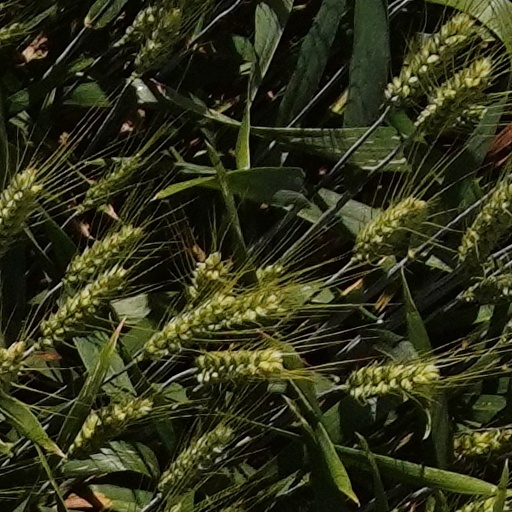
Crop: wheat